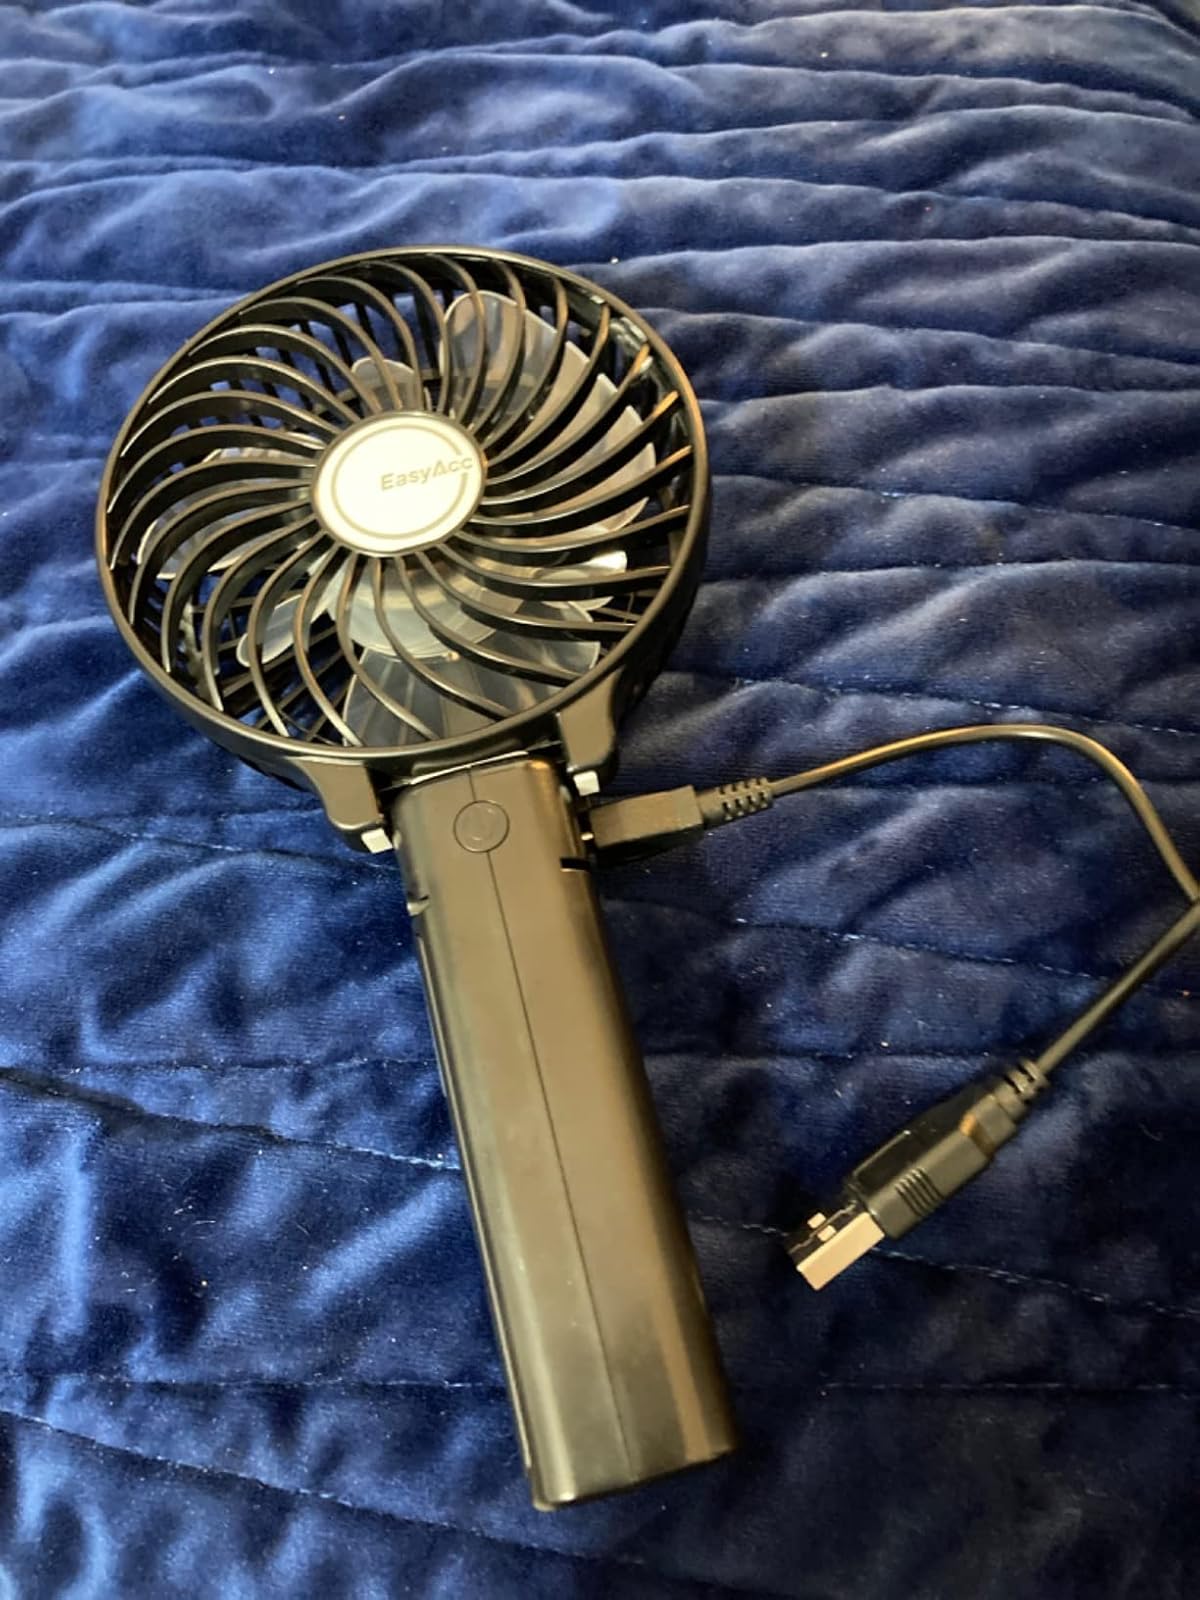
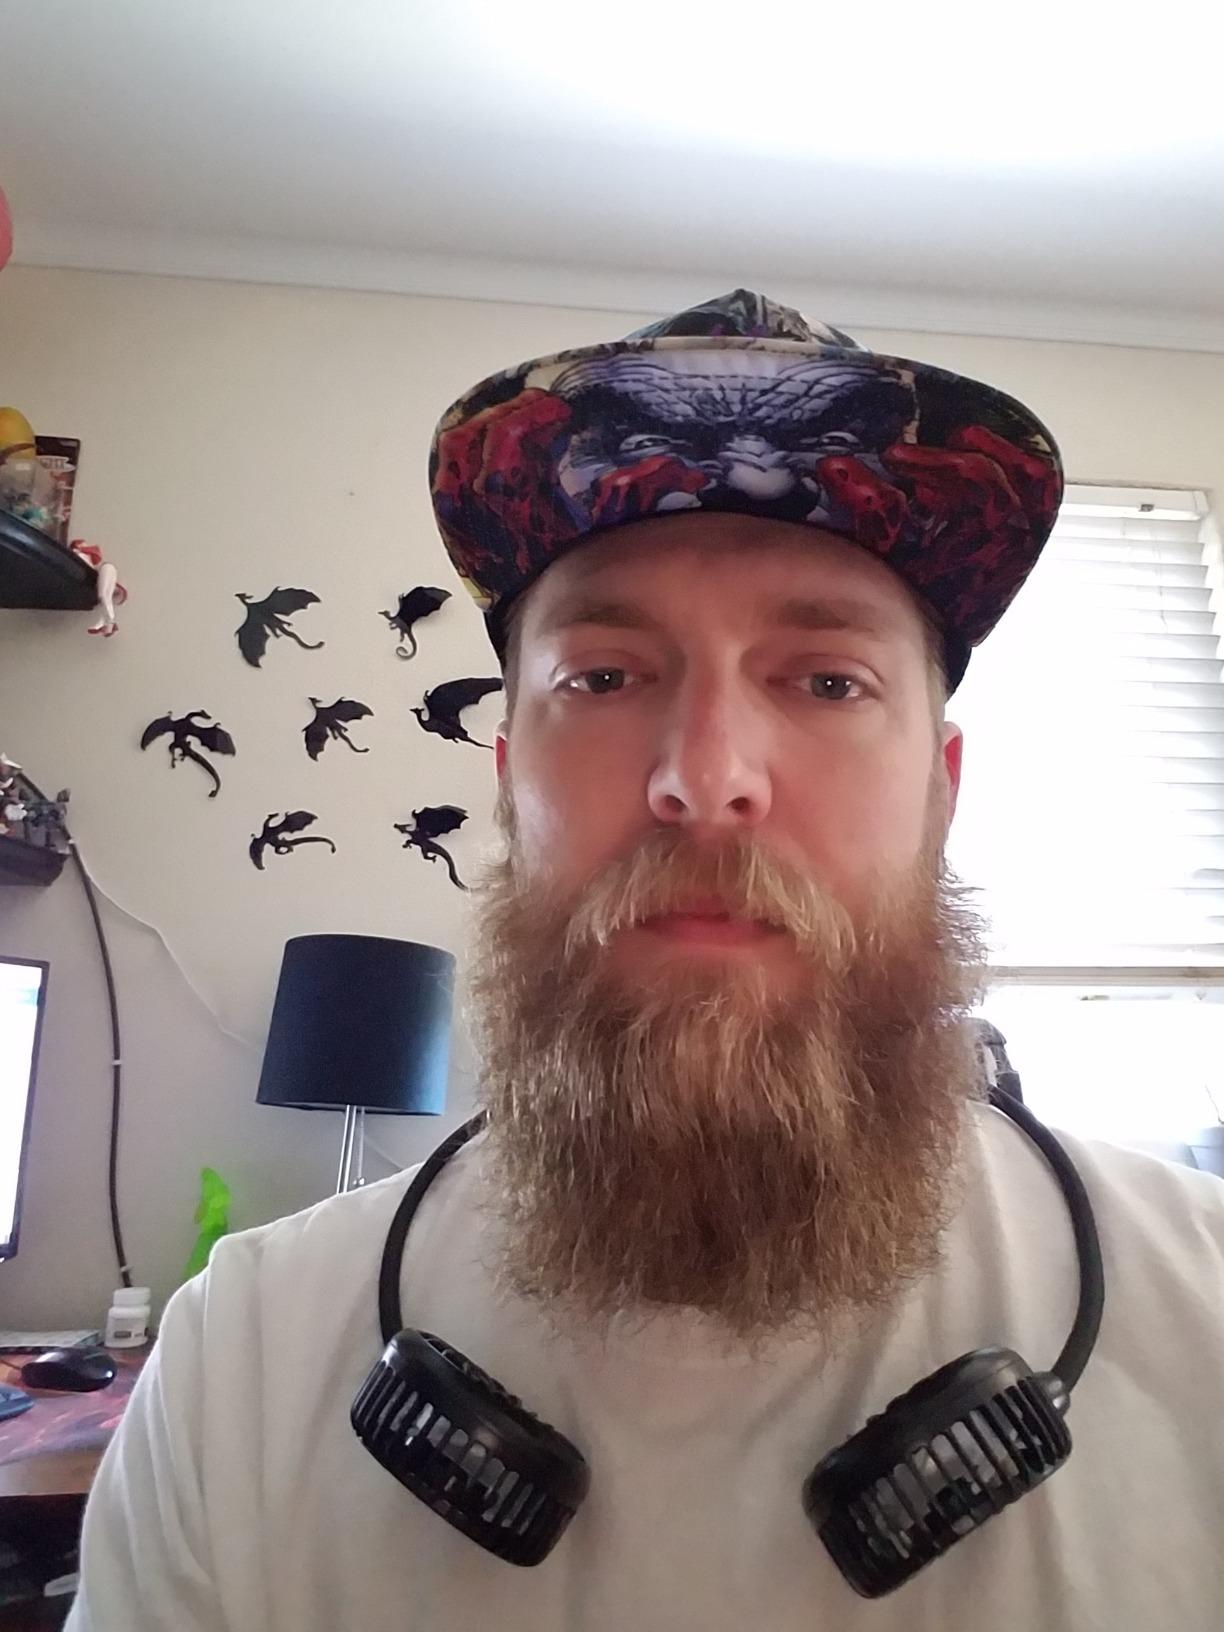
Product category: fan
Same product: no